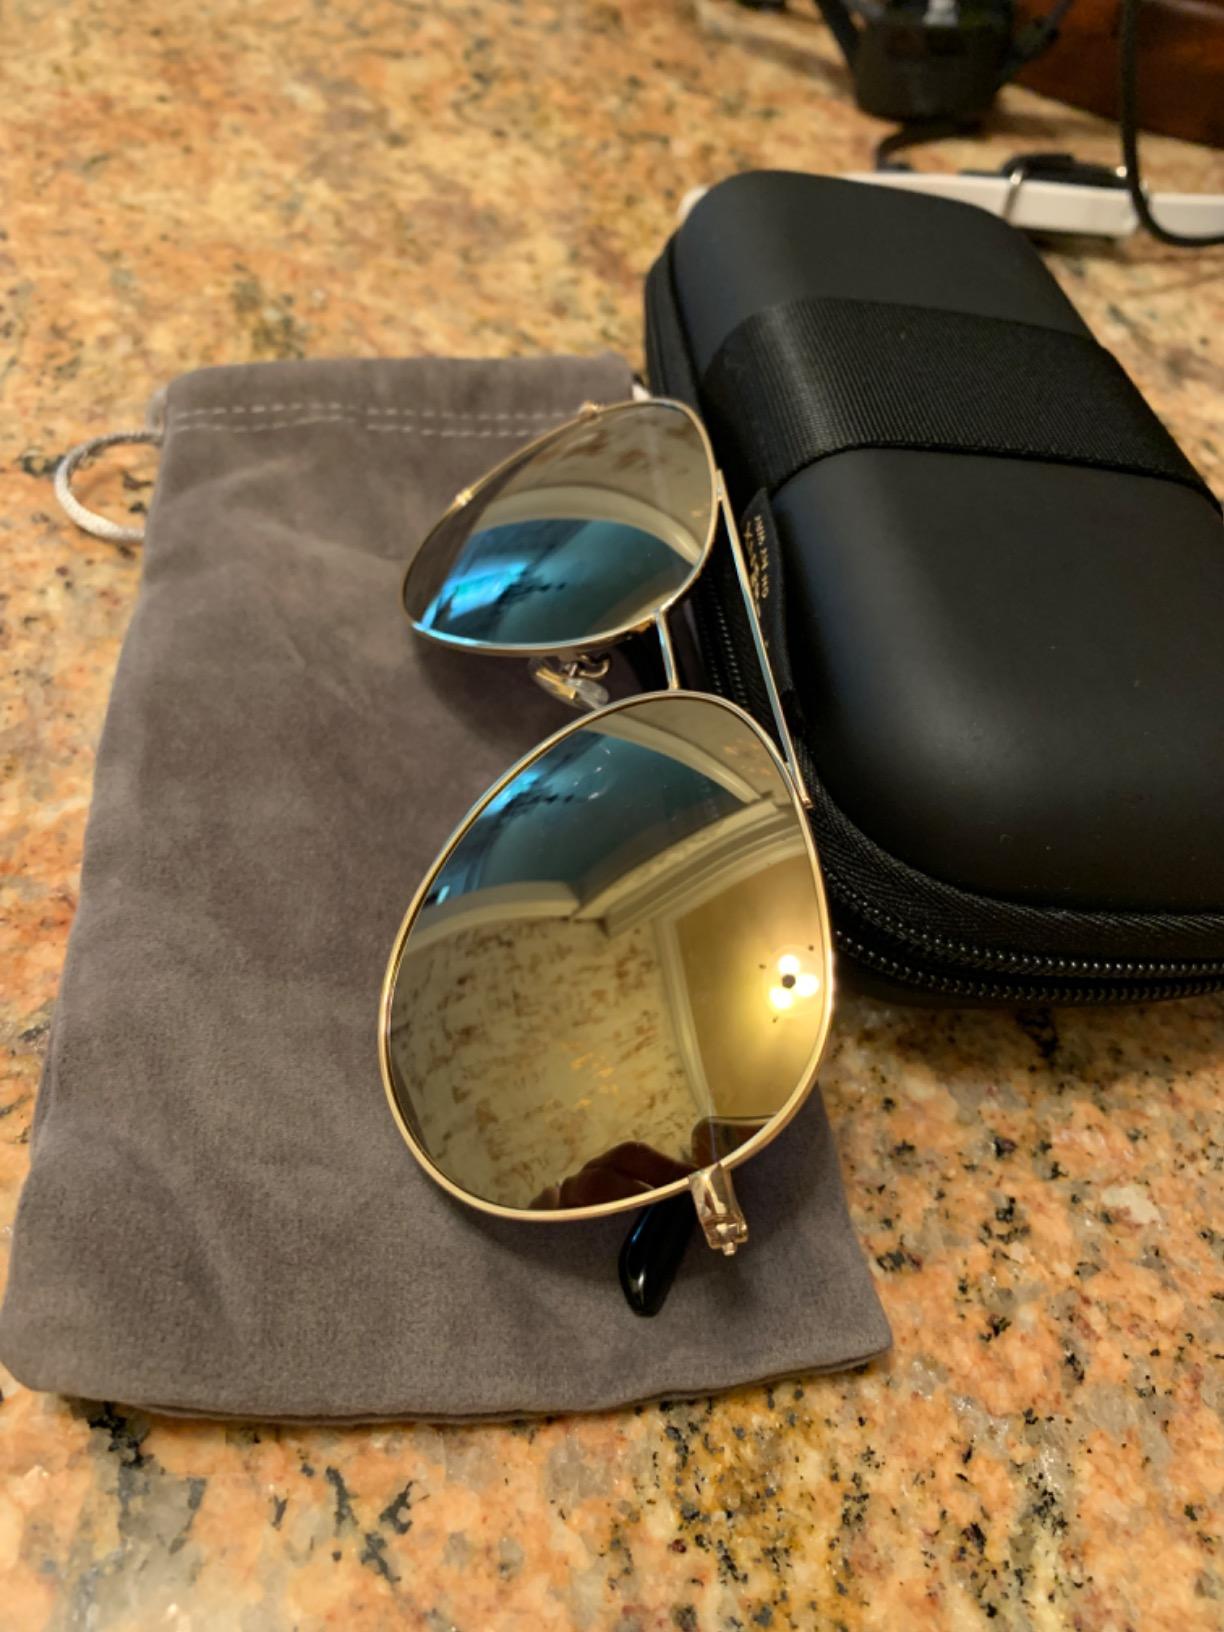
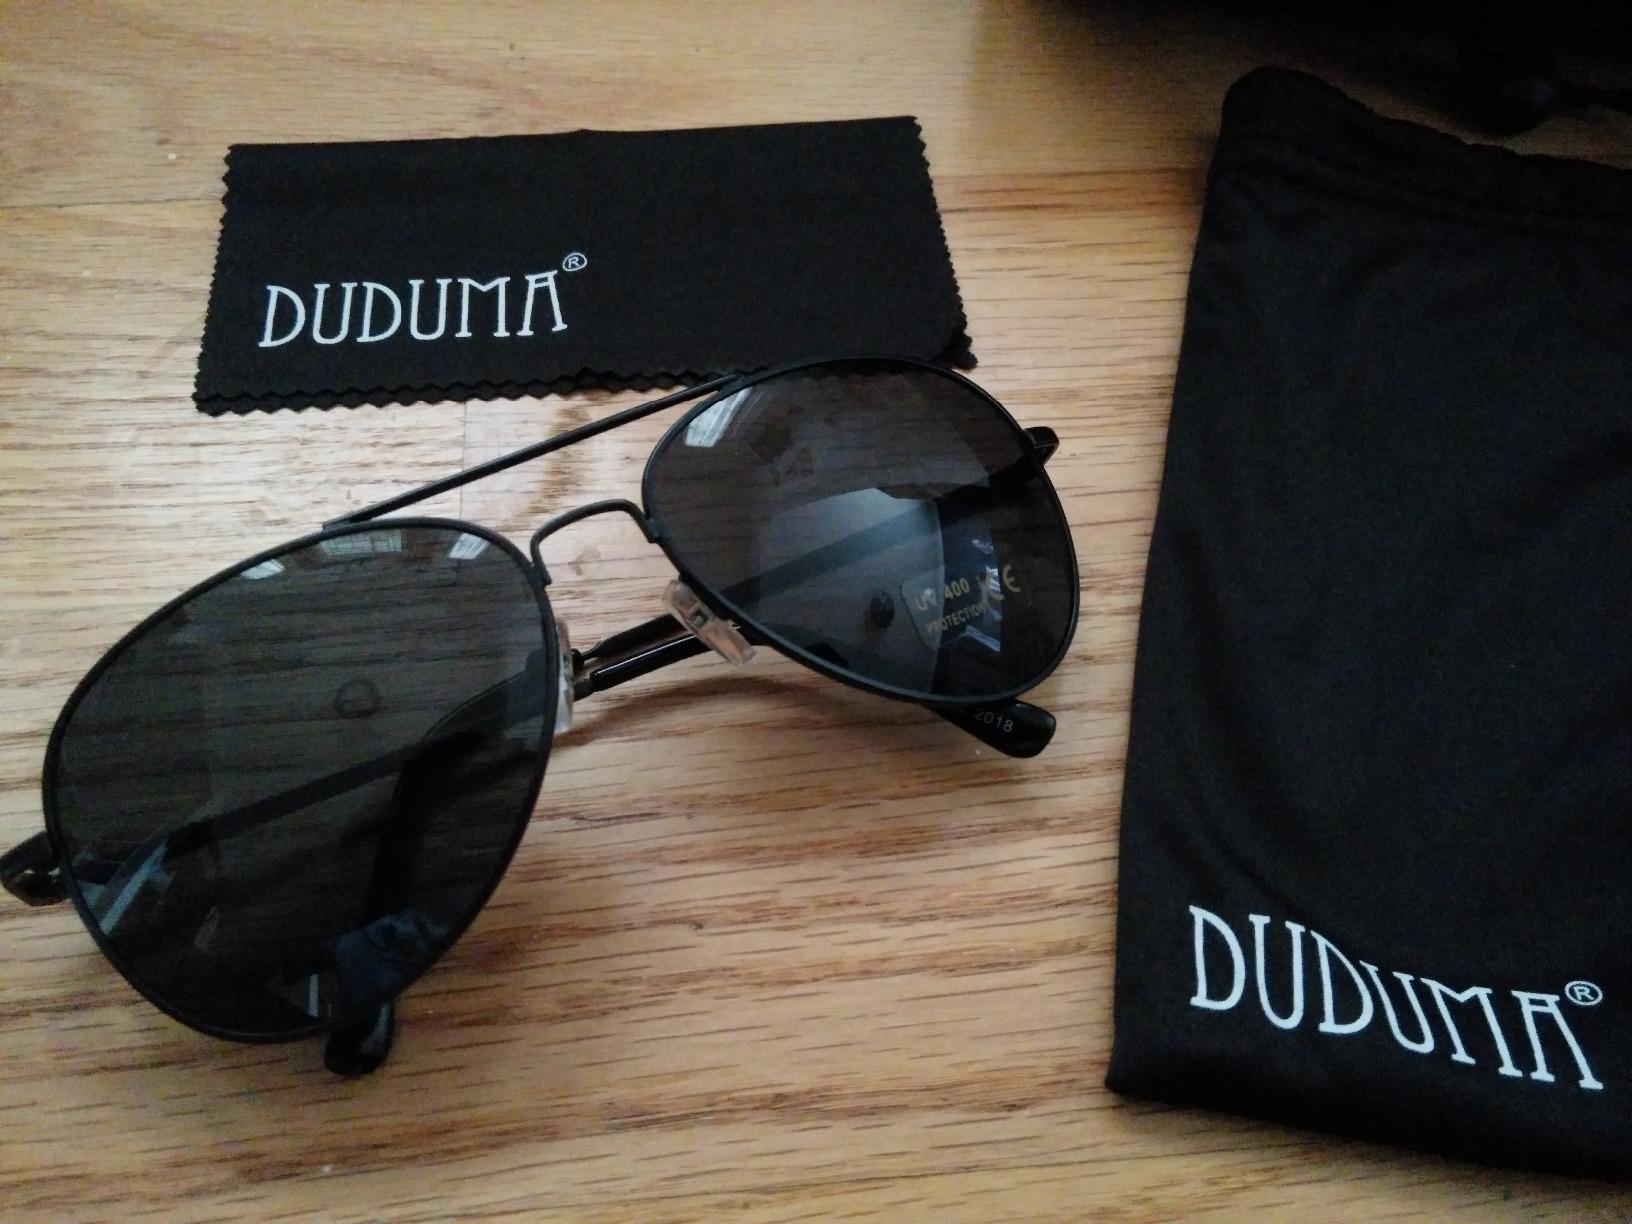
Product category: accessories_sunglasses
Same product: no